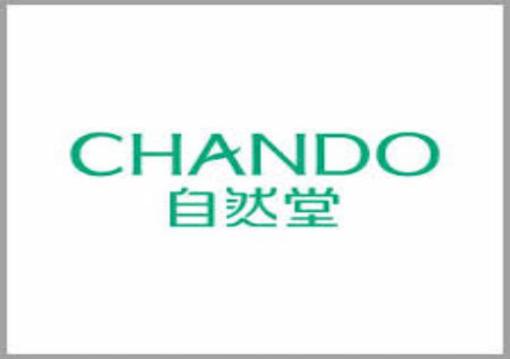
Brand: chando
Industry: Necessities